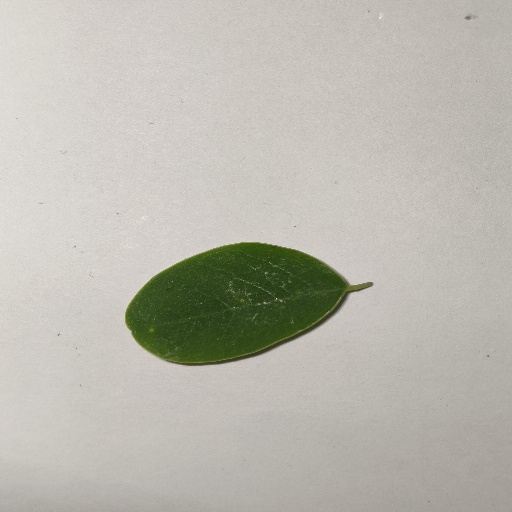
Species: Sojina
Leaf condition: Healthy Leaf